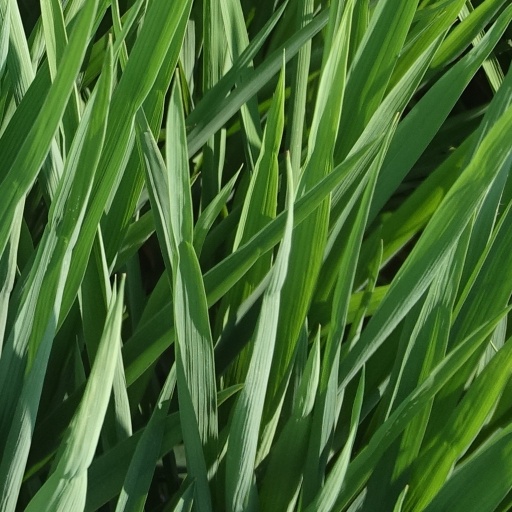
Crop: rice